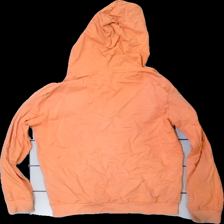
View: back
Type: Hoodie
Category: Children
Brand: Name It
Colors: Black, Pink
Material: 100% cotton
Pattern: Other
Cut: Regular
Size: 146
Season: All
Stains: Major
Damage: fläckar arm
Damage location: bottom left
Damage 2: fläckar arm
Damage 2 location: bottom right
Damage 3: fläck
Damage 3 location: bottom center
Price range: <50
Recommended usage: Export
Description: rosa hoodie med text fram, fläckar längst ner